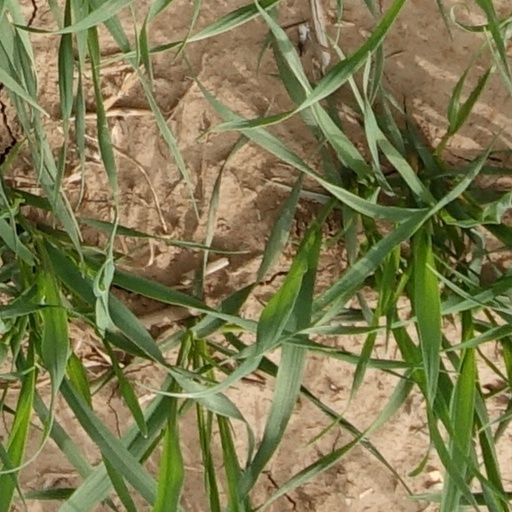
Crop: wheat